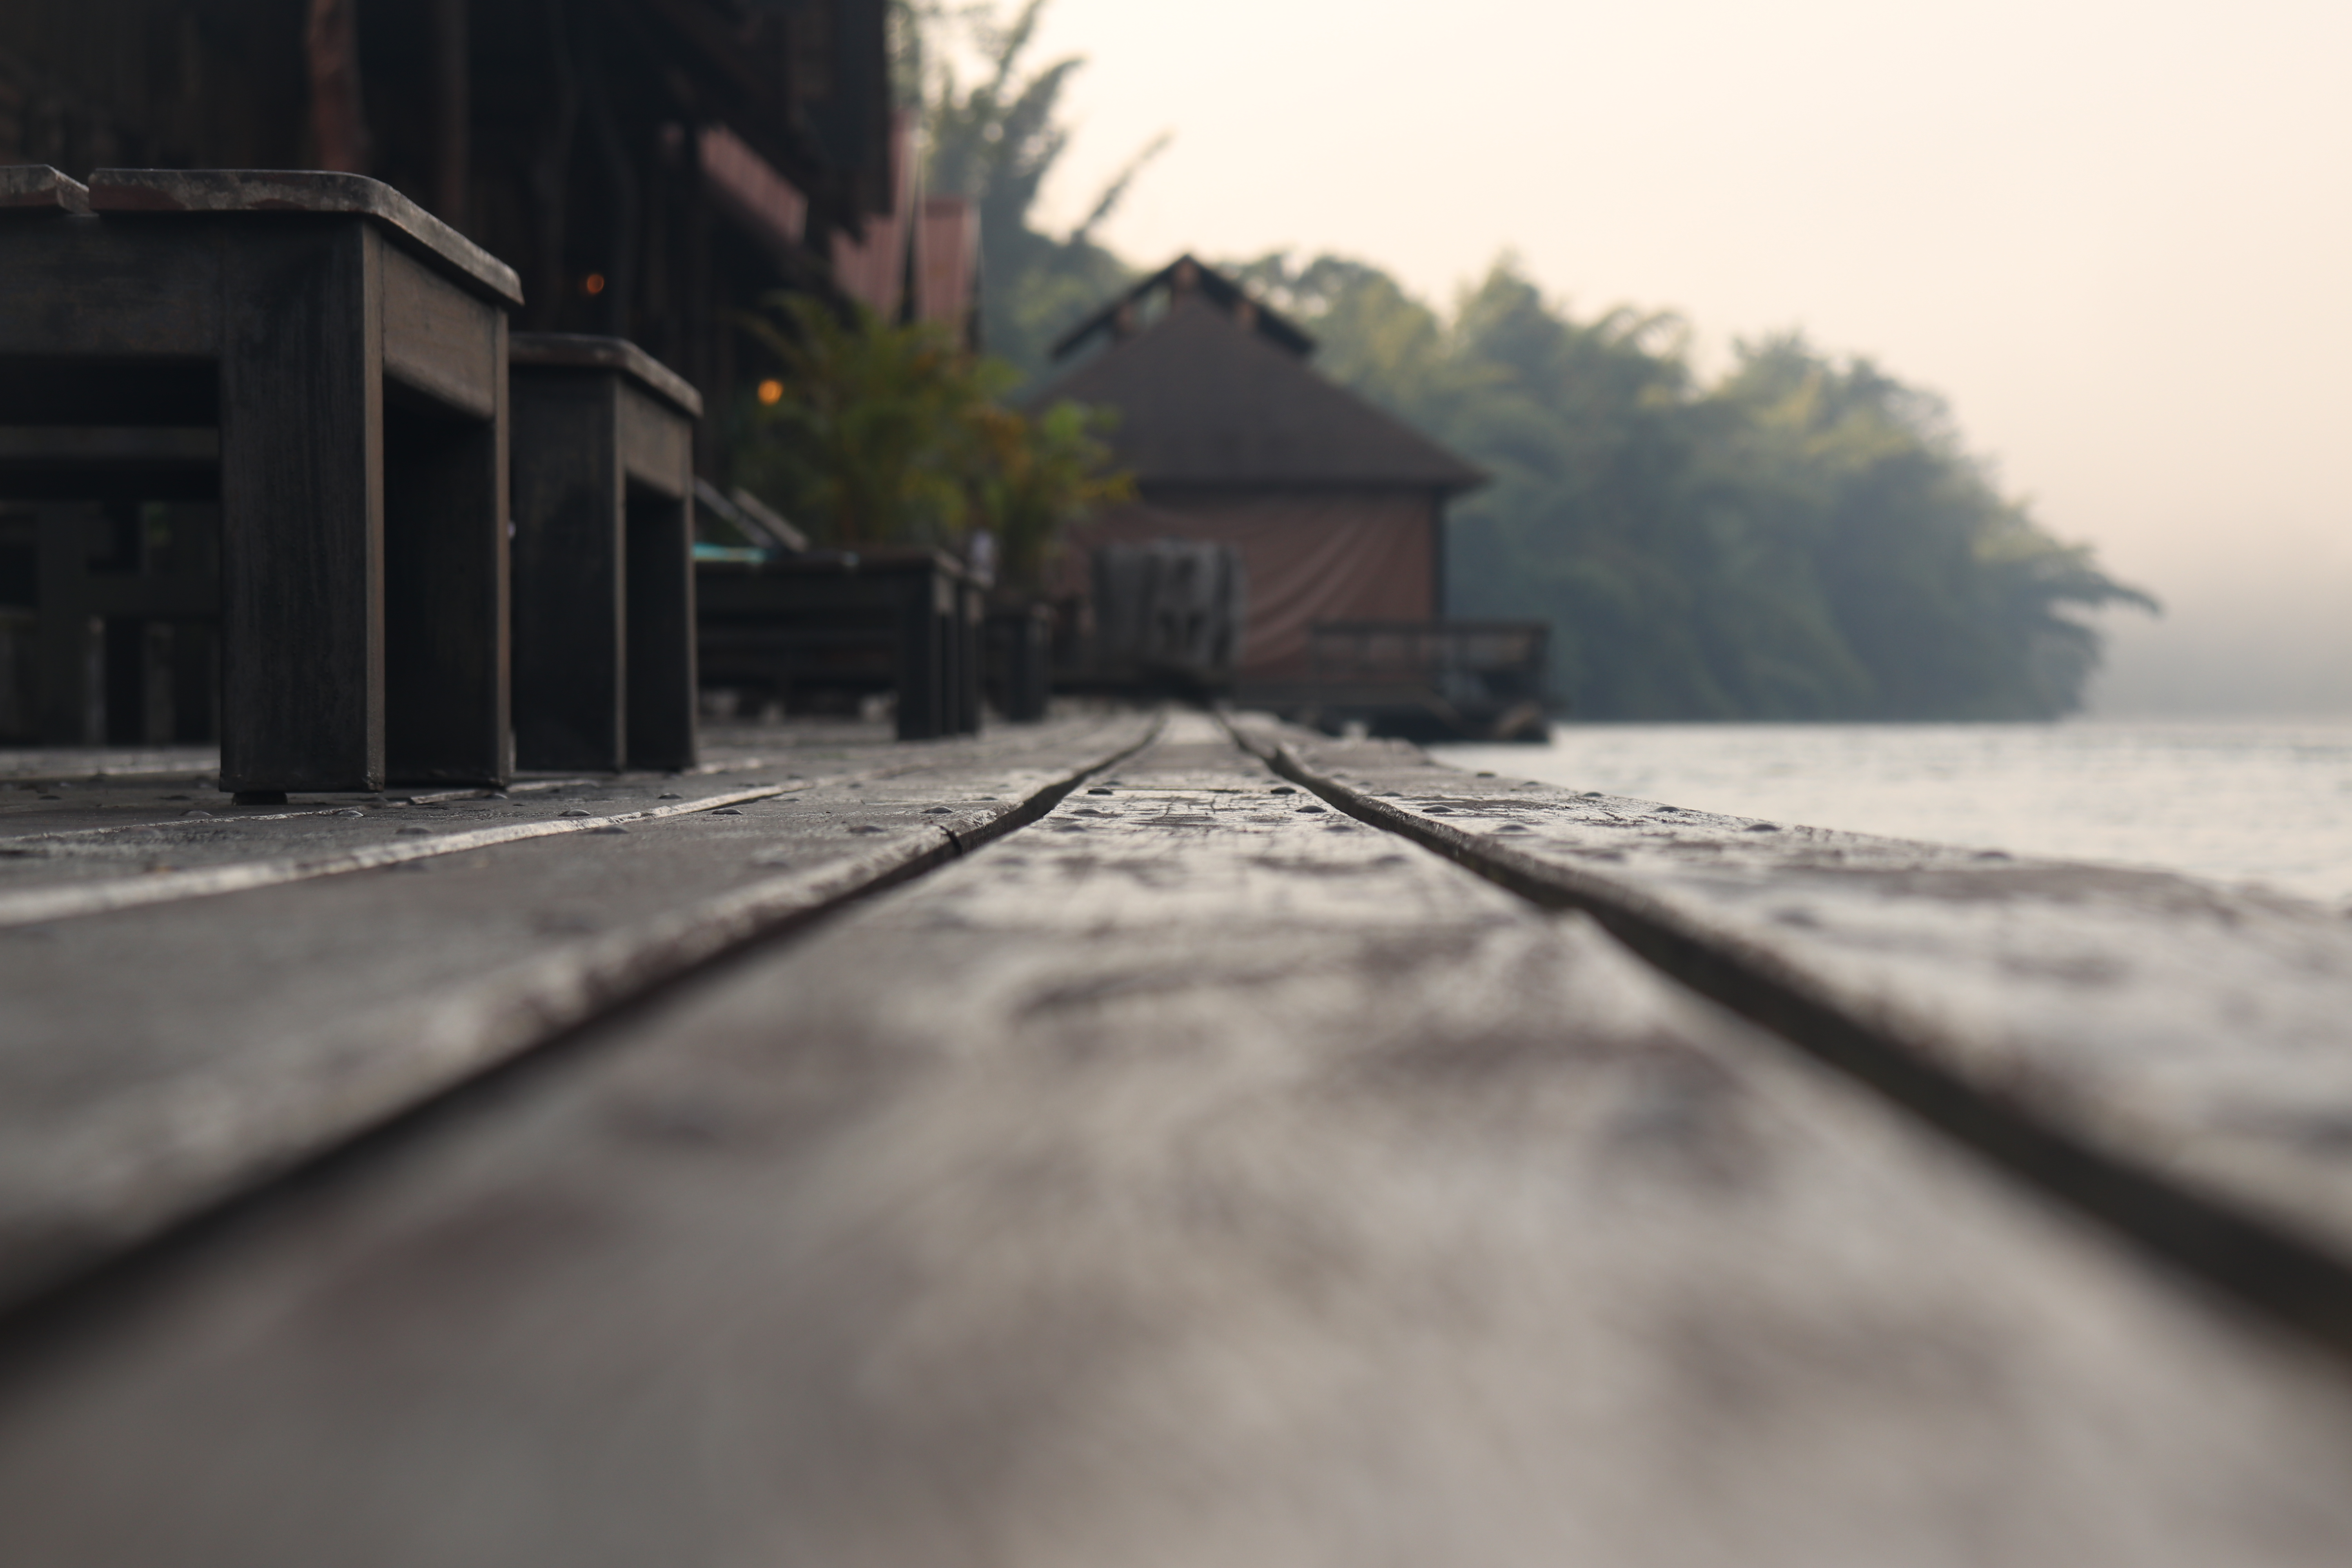
perspective, hut, atmospheric phenomenon, sky, transport, line, wood, tree, sea, cloud, track, architecture, house, road, photography, road surface, asphalt, coast, ocean